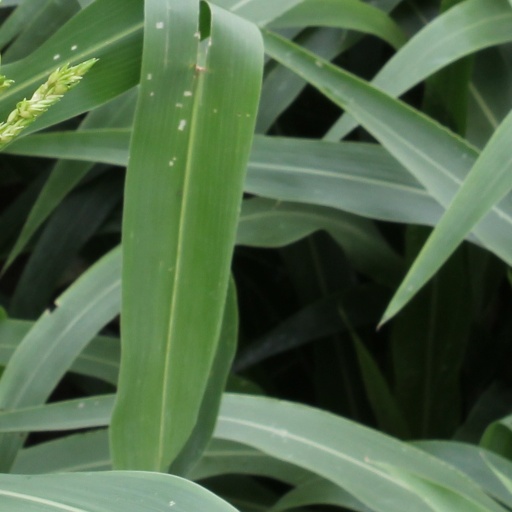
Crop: sorghum